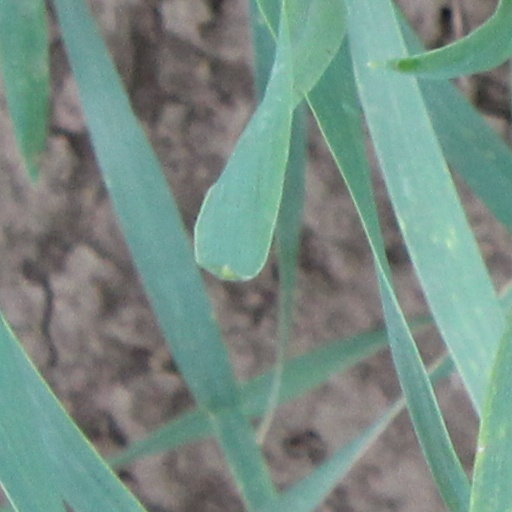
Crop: wheat